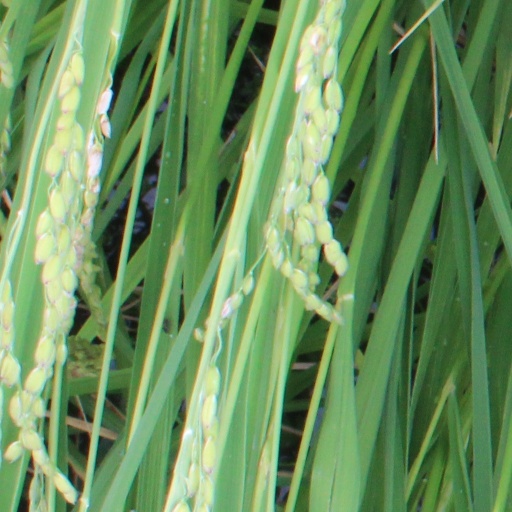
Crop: rice